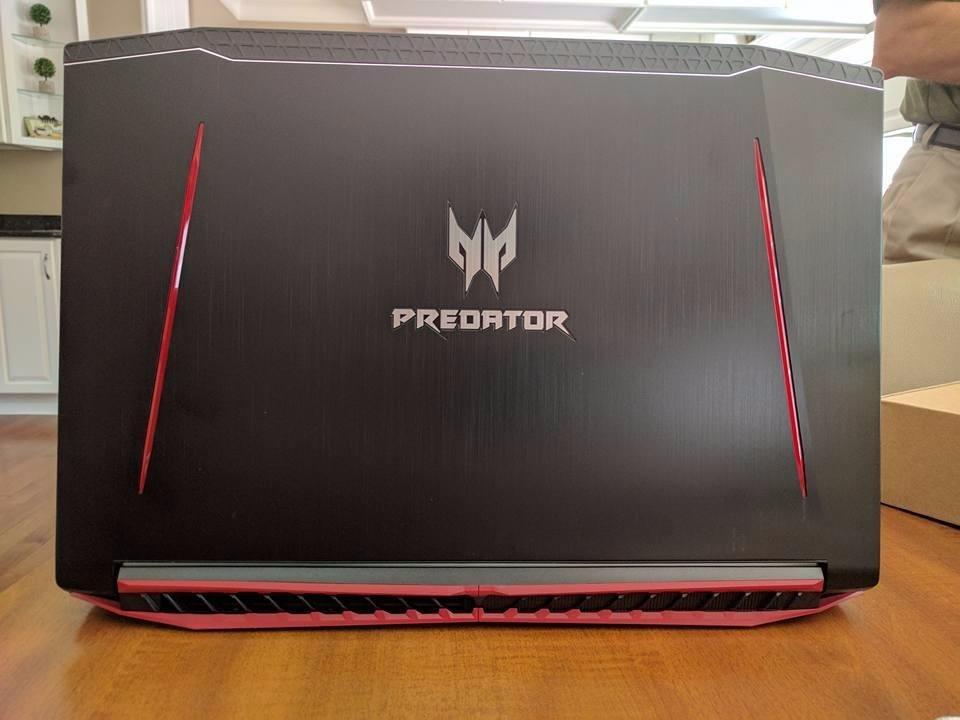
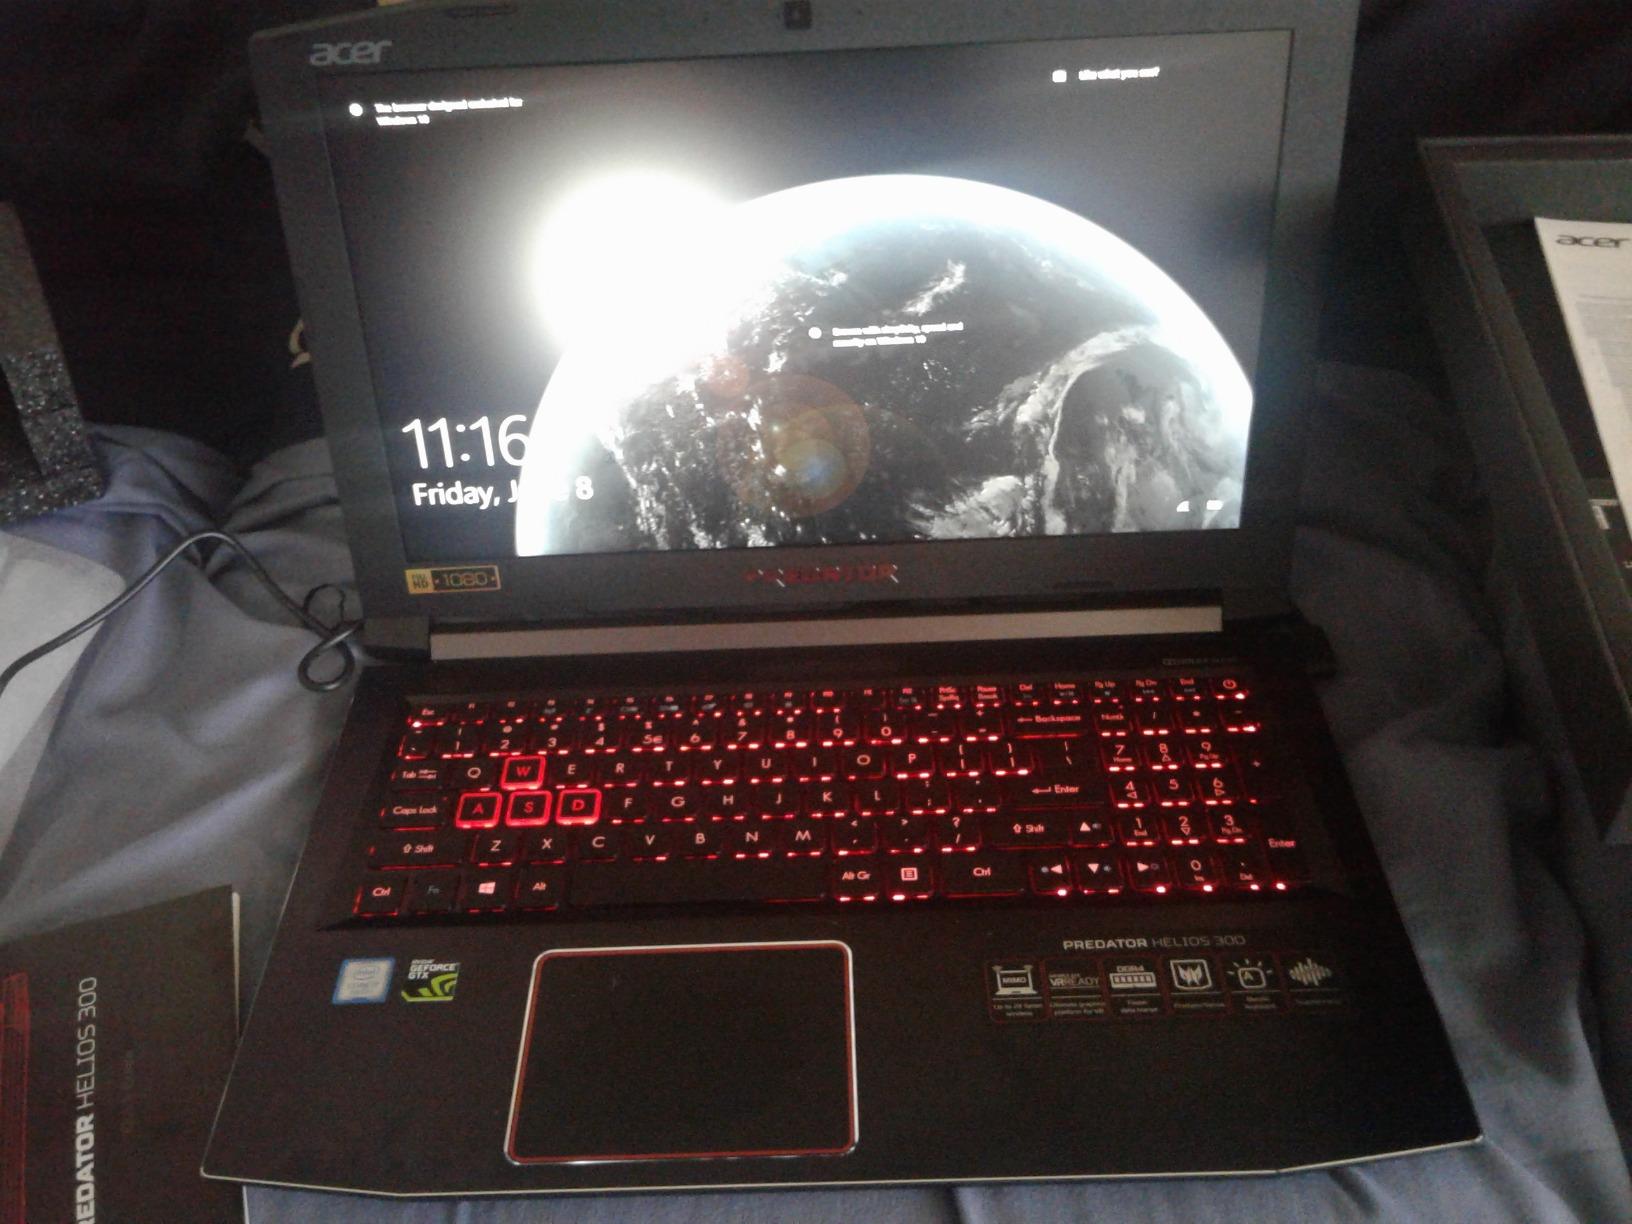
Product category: laptop
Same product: yes